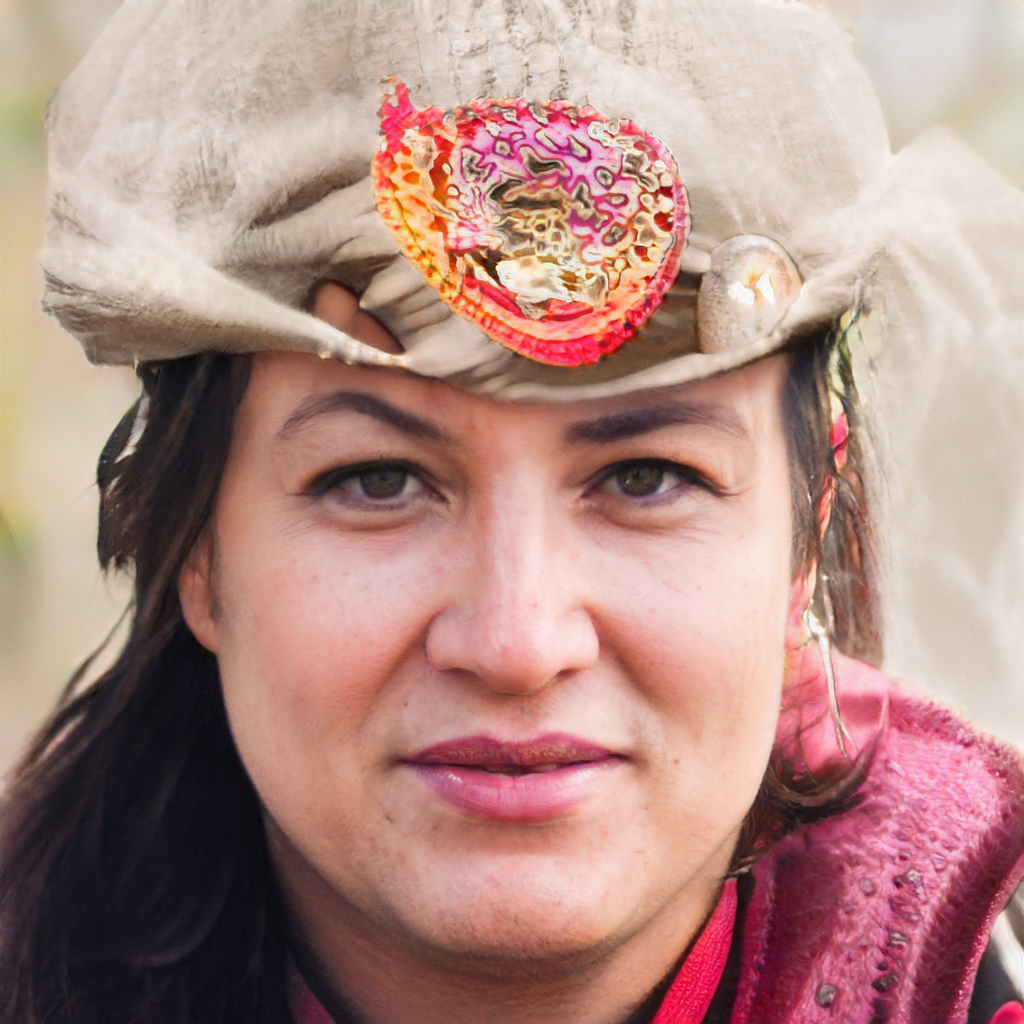
Portrait style: Real Portrait